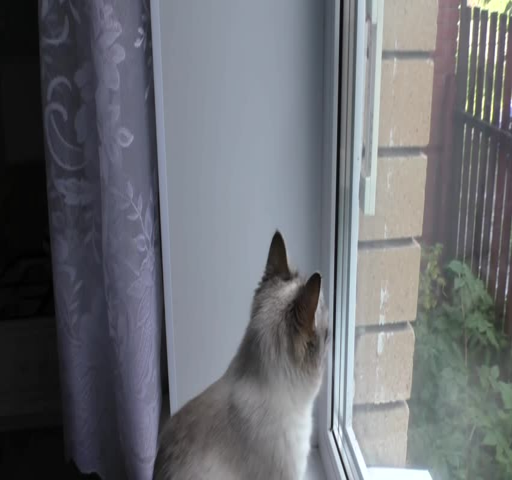
cat sits on the windowsill and looks out the window